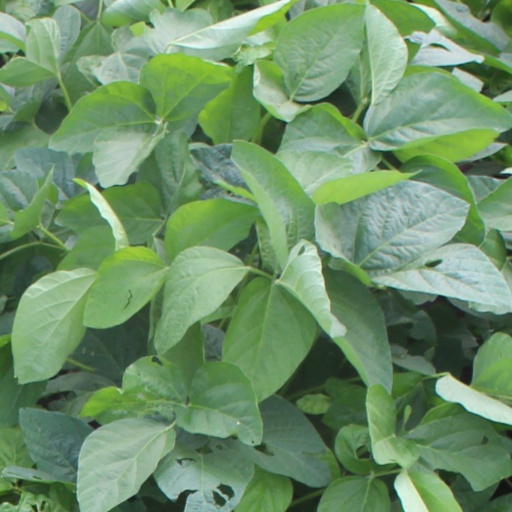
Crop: soybean